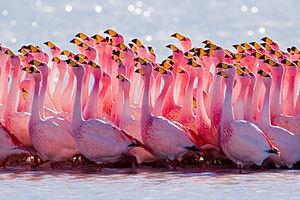
Le Flamant de James est une espèce d'oiseaux qui vit en Amérique du Sud, et qui est apparentée au Flamant du Chili et au Flamant des Andes.